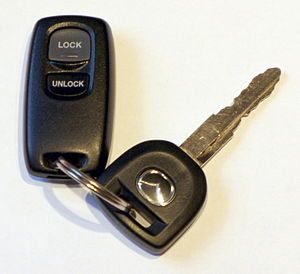
Centrallåsesystem
Bilnøgle + fjernbetjening, Mazda3
Et centrallåsesystem er et system, som kan låse en hel bil op eller i samtidigt.